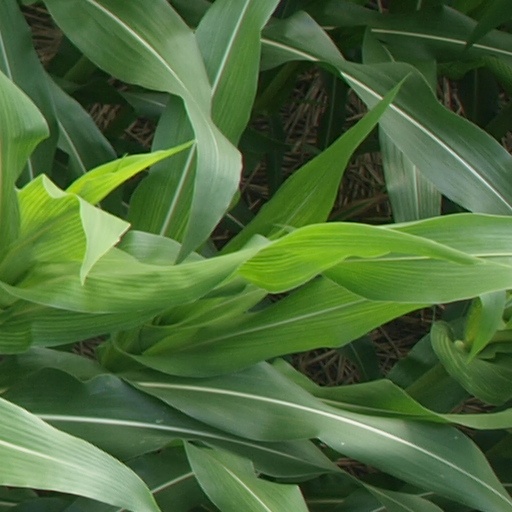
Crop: maize; corn